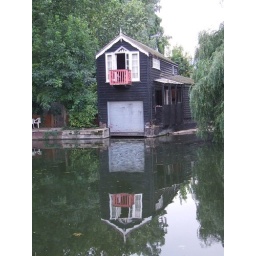
A boat house near the the Green Dragon Bridge.